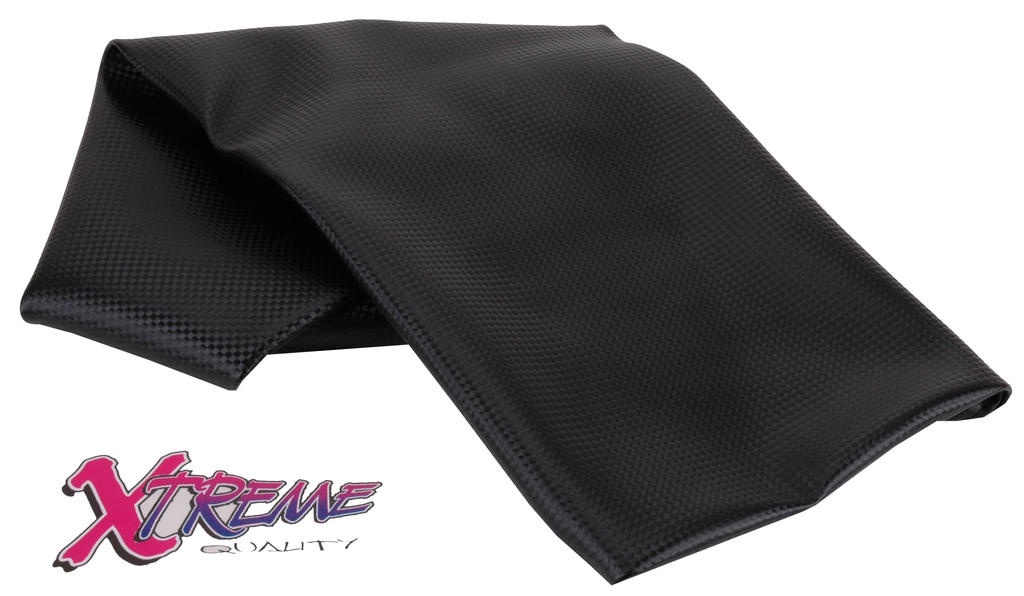
Extreme BUDDYDEK RUNNER SP 2002 CARBON
EXTR
Brand: Extreme
Category: Sporting Goods > Outdoor Recreation > Boating & Water Sports > Towed Water Sports > Wakeboarding > Wakeboard Parts > Wakeboard Fins